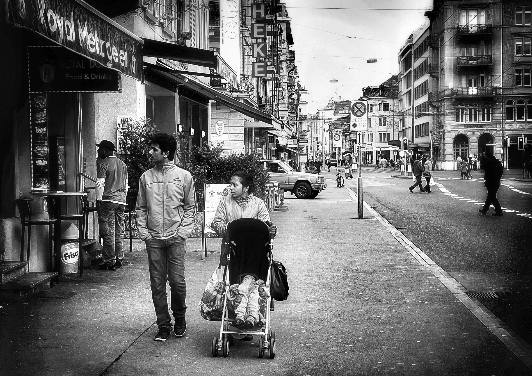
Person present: Yes